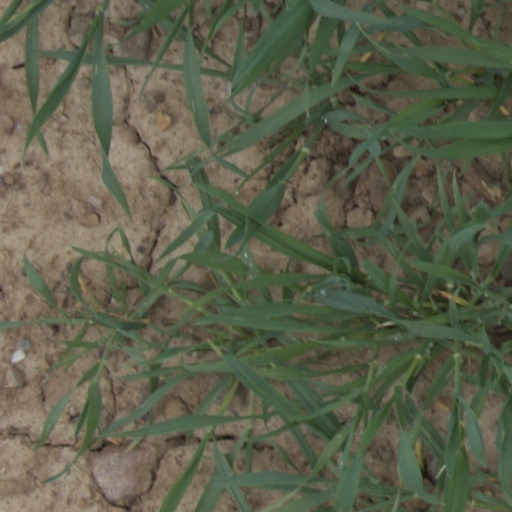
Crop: wheat